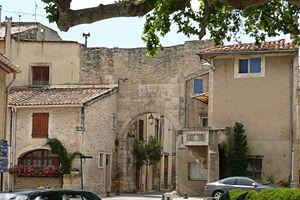
Portes à Meynes.
Meynes est une commune française située dans le département du Gard en région Occitanie.